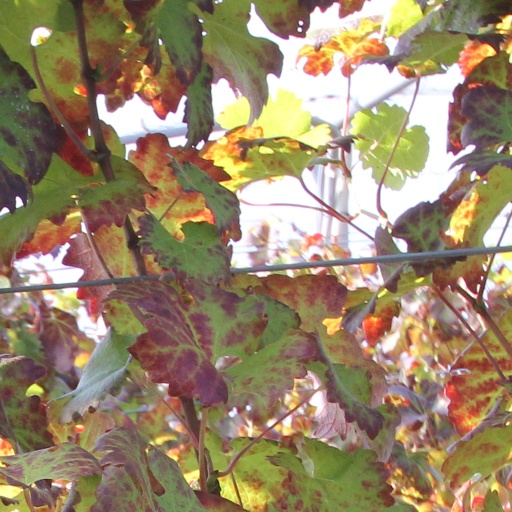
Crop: grape